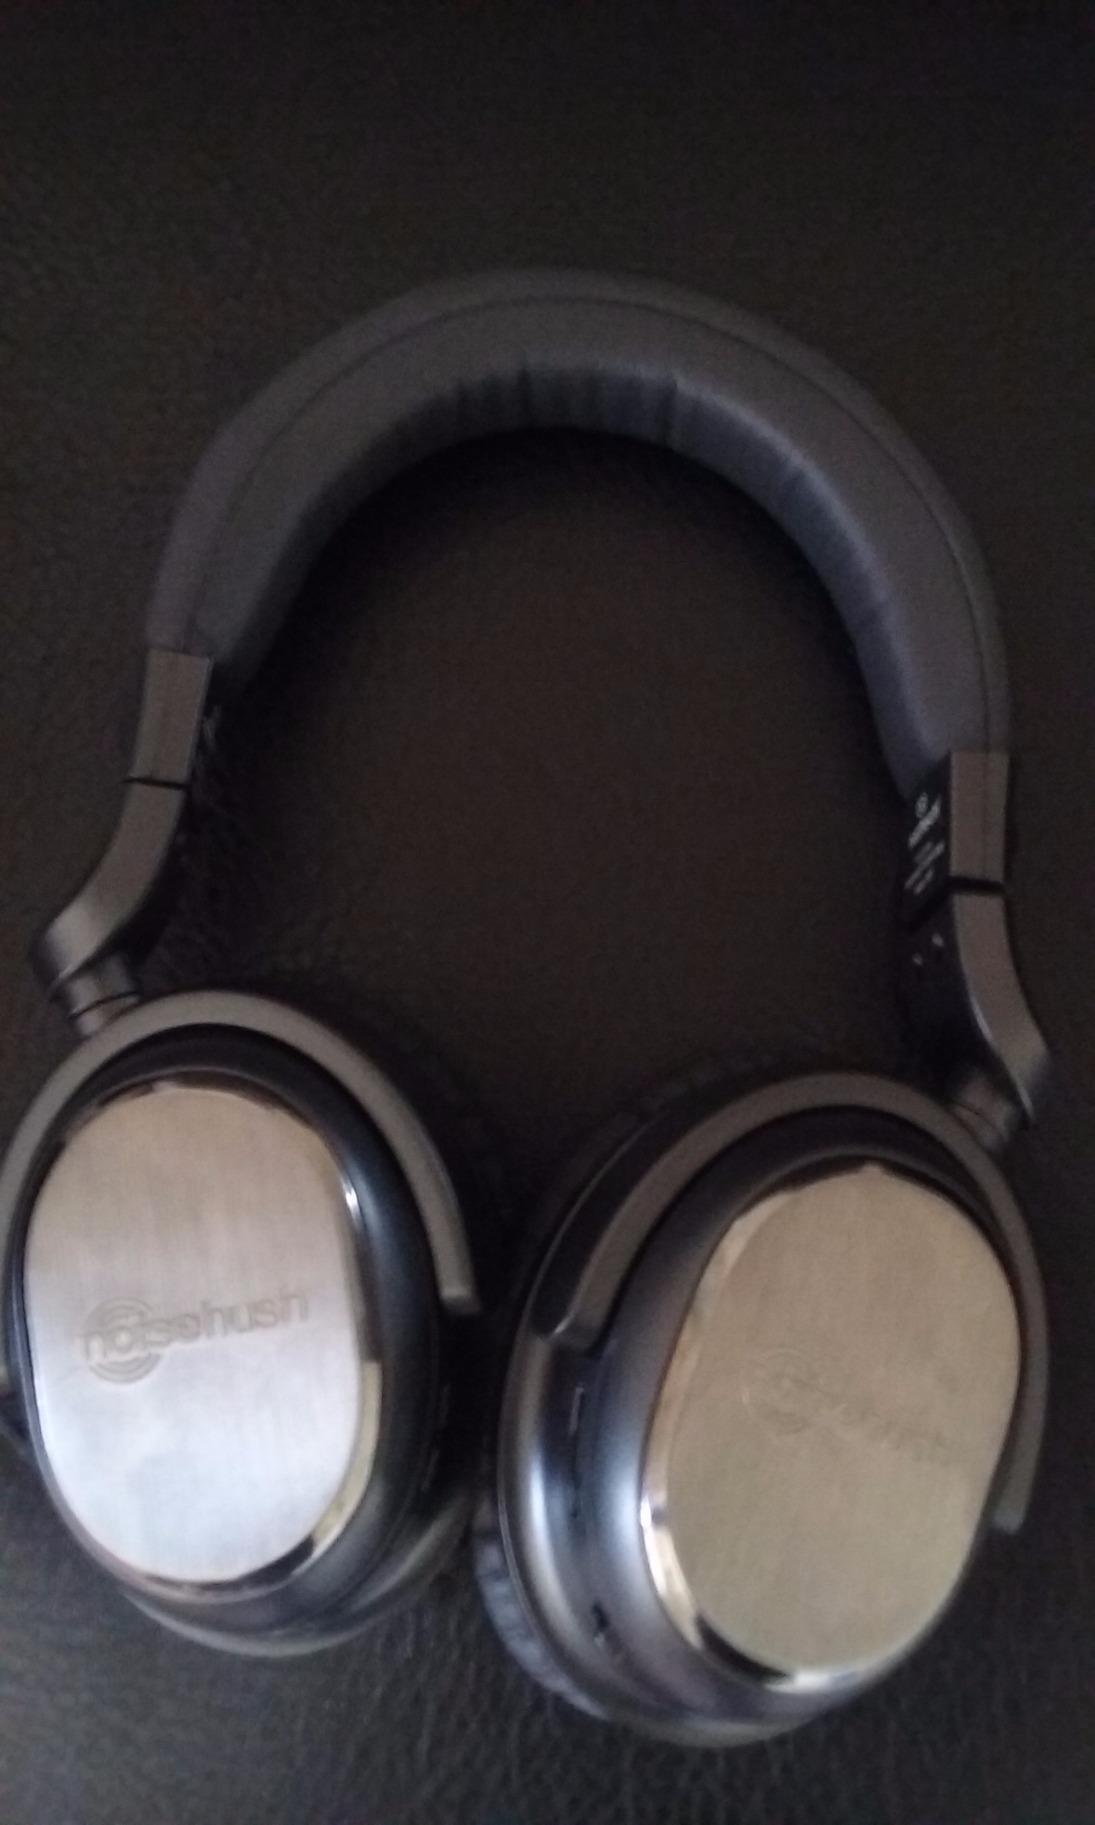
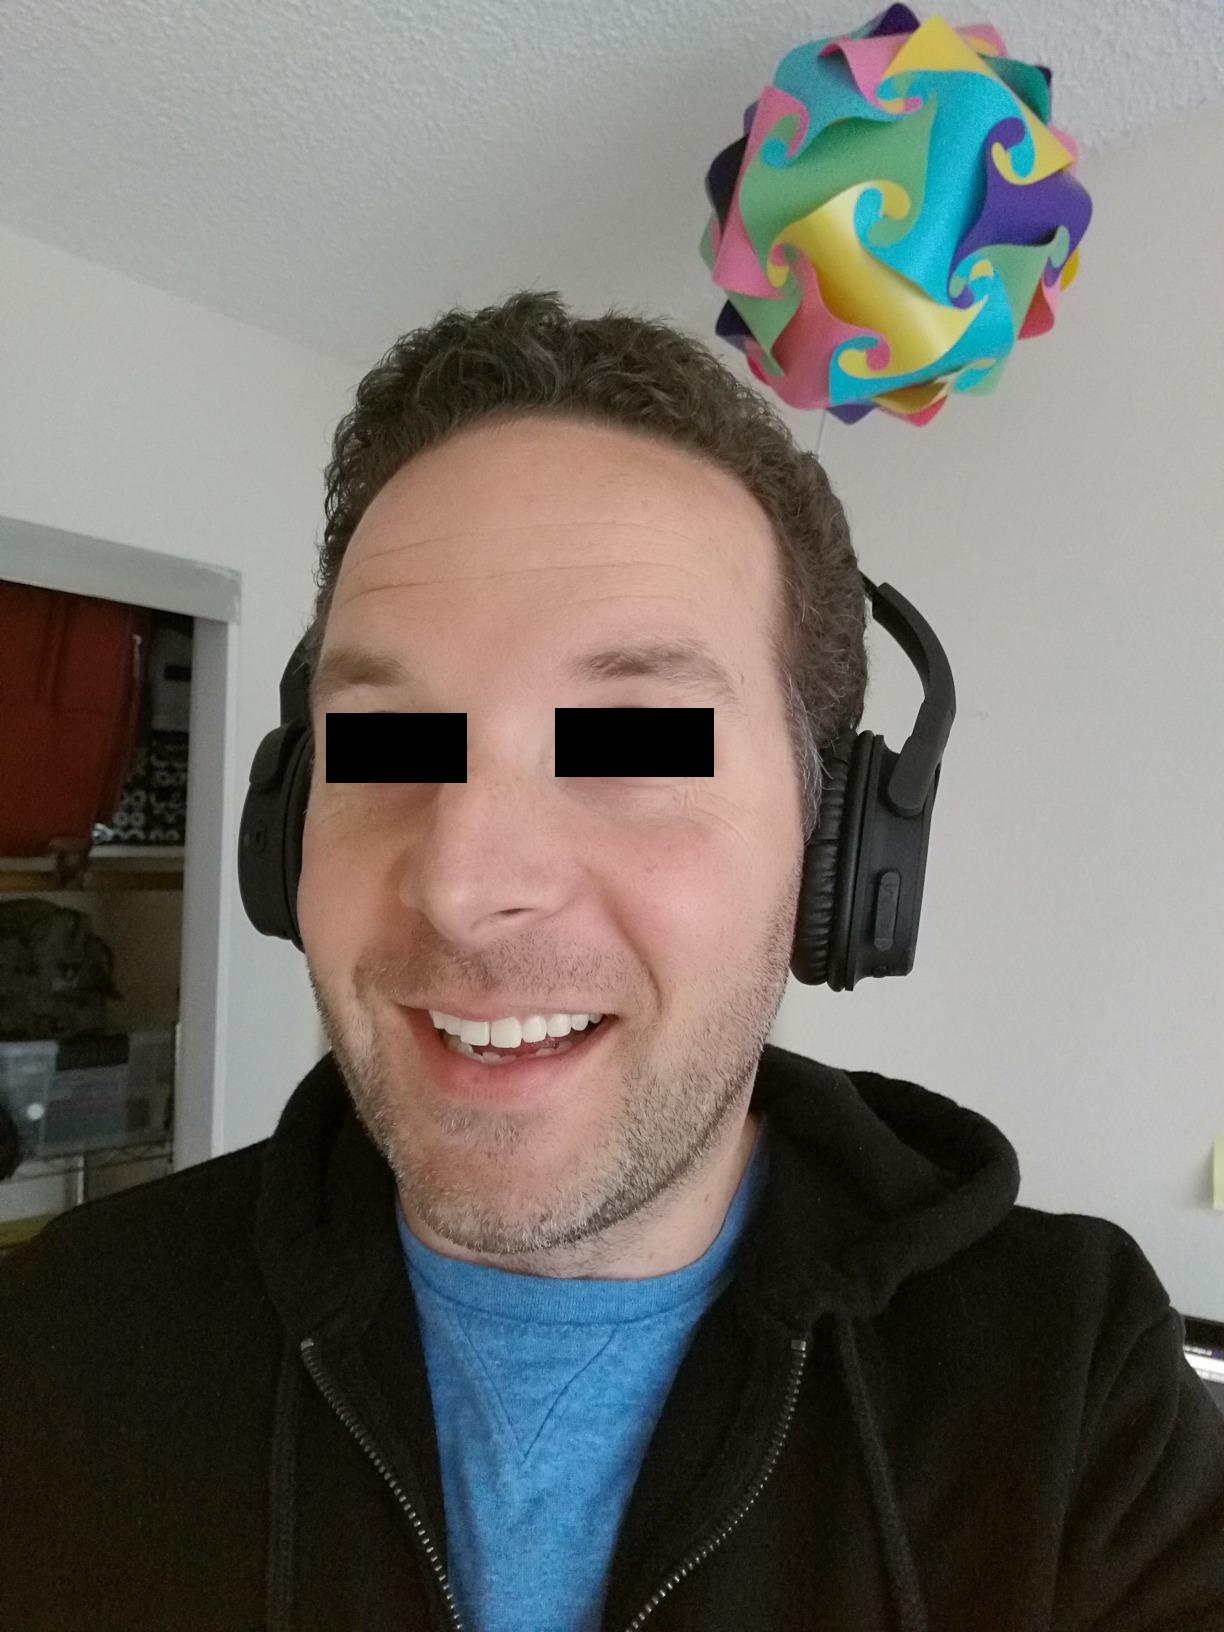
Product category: headphones
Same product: no